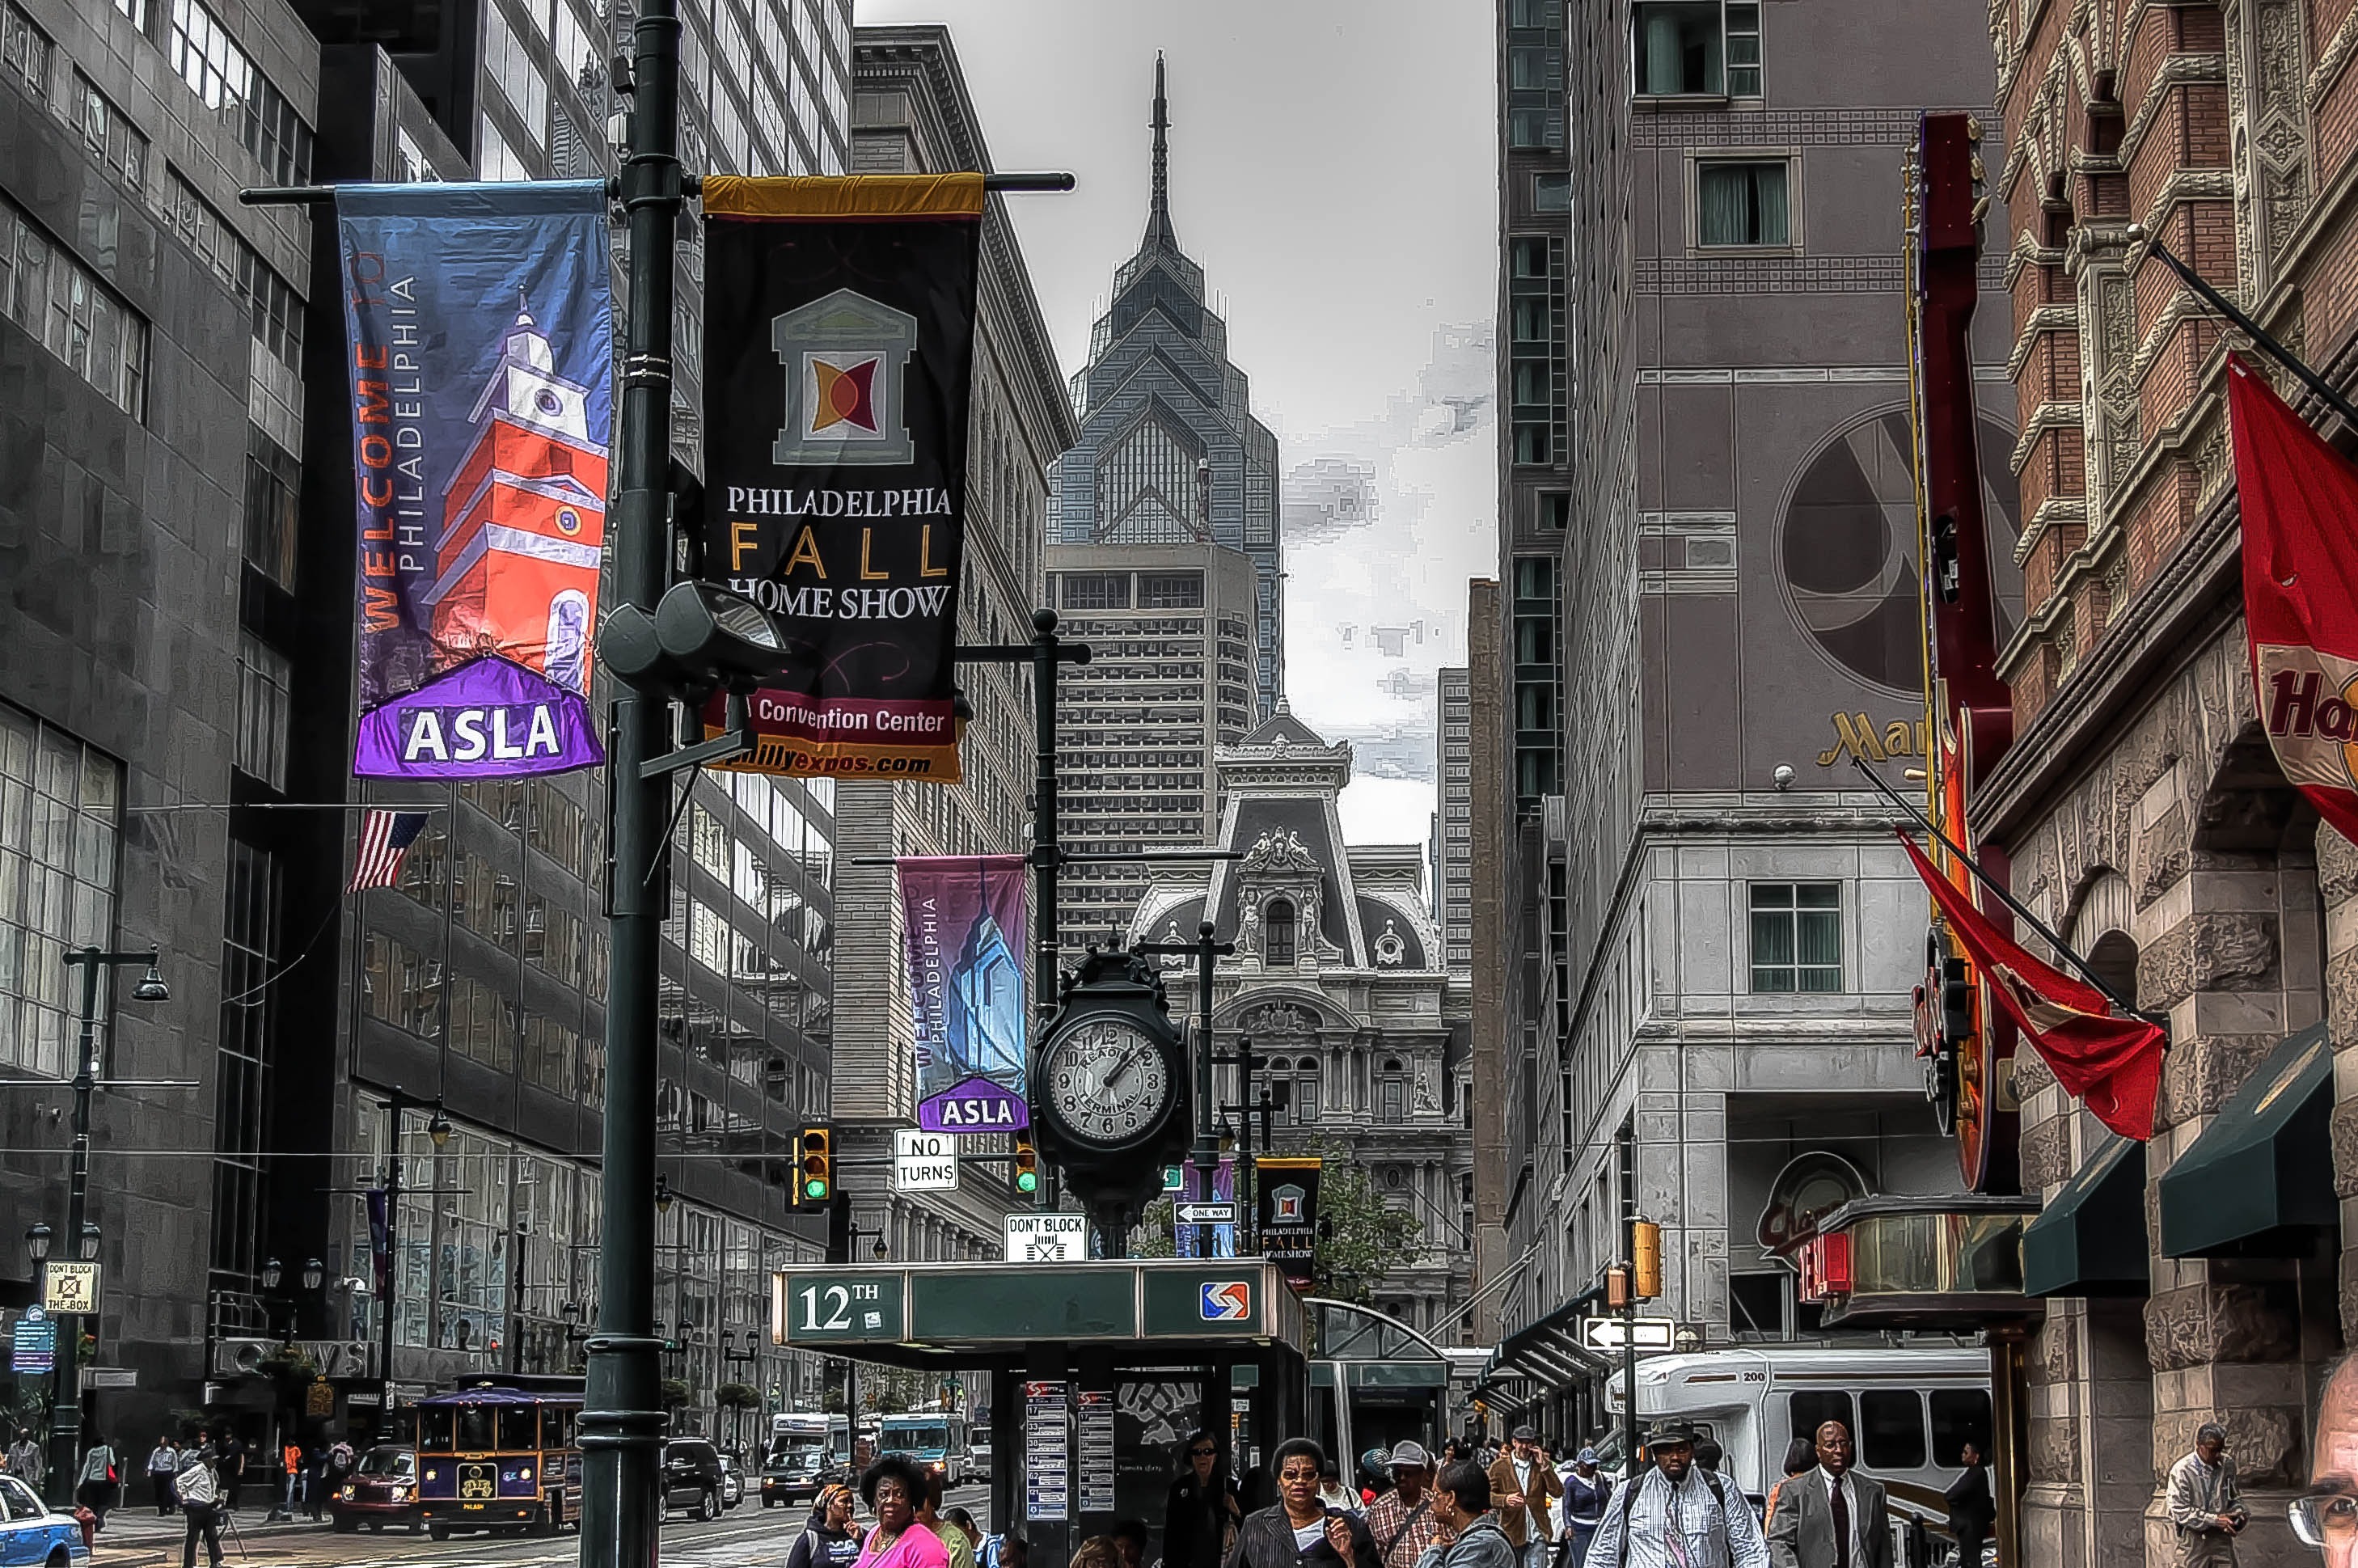
pedestrian, road, street, town, city, advertising, crowd, cityscape, downtown, usa, art, infrastructure, philadelphia, metropolis, neighbourhood, urban area, human settlement